Street food of Thailand

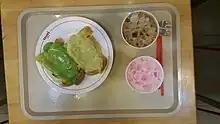
Grilled bread with jam served with sweetened milk in Bangkok

Food markets in Thailand, large open air halls with permanent stalls, tend to operate as a collection of street stalls, each vendor with their own array of tables and providing (limited) service, although some resemble the regular food courts at shopping malls and large supermarkets, with service counters and the communal use of tables. Food courts and food markets offer many of the same foods as street stalls, both pre-cooked as well as made to order. Night food markets, in the form of a collection of street stalls and mobile vendors, spring up in parking lots, along busy streets, and at temple fairs and local festivals in the evenings, when the temperatures are more agreeable and people have finished work.